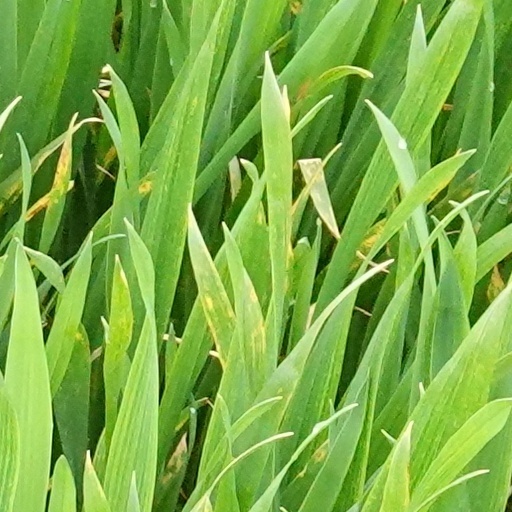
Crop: wheat